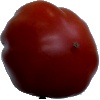
Label: tomato_heart